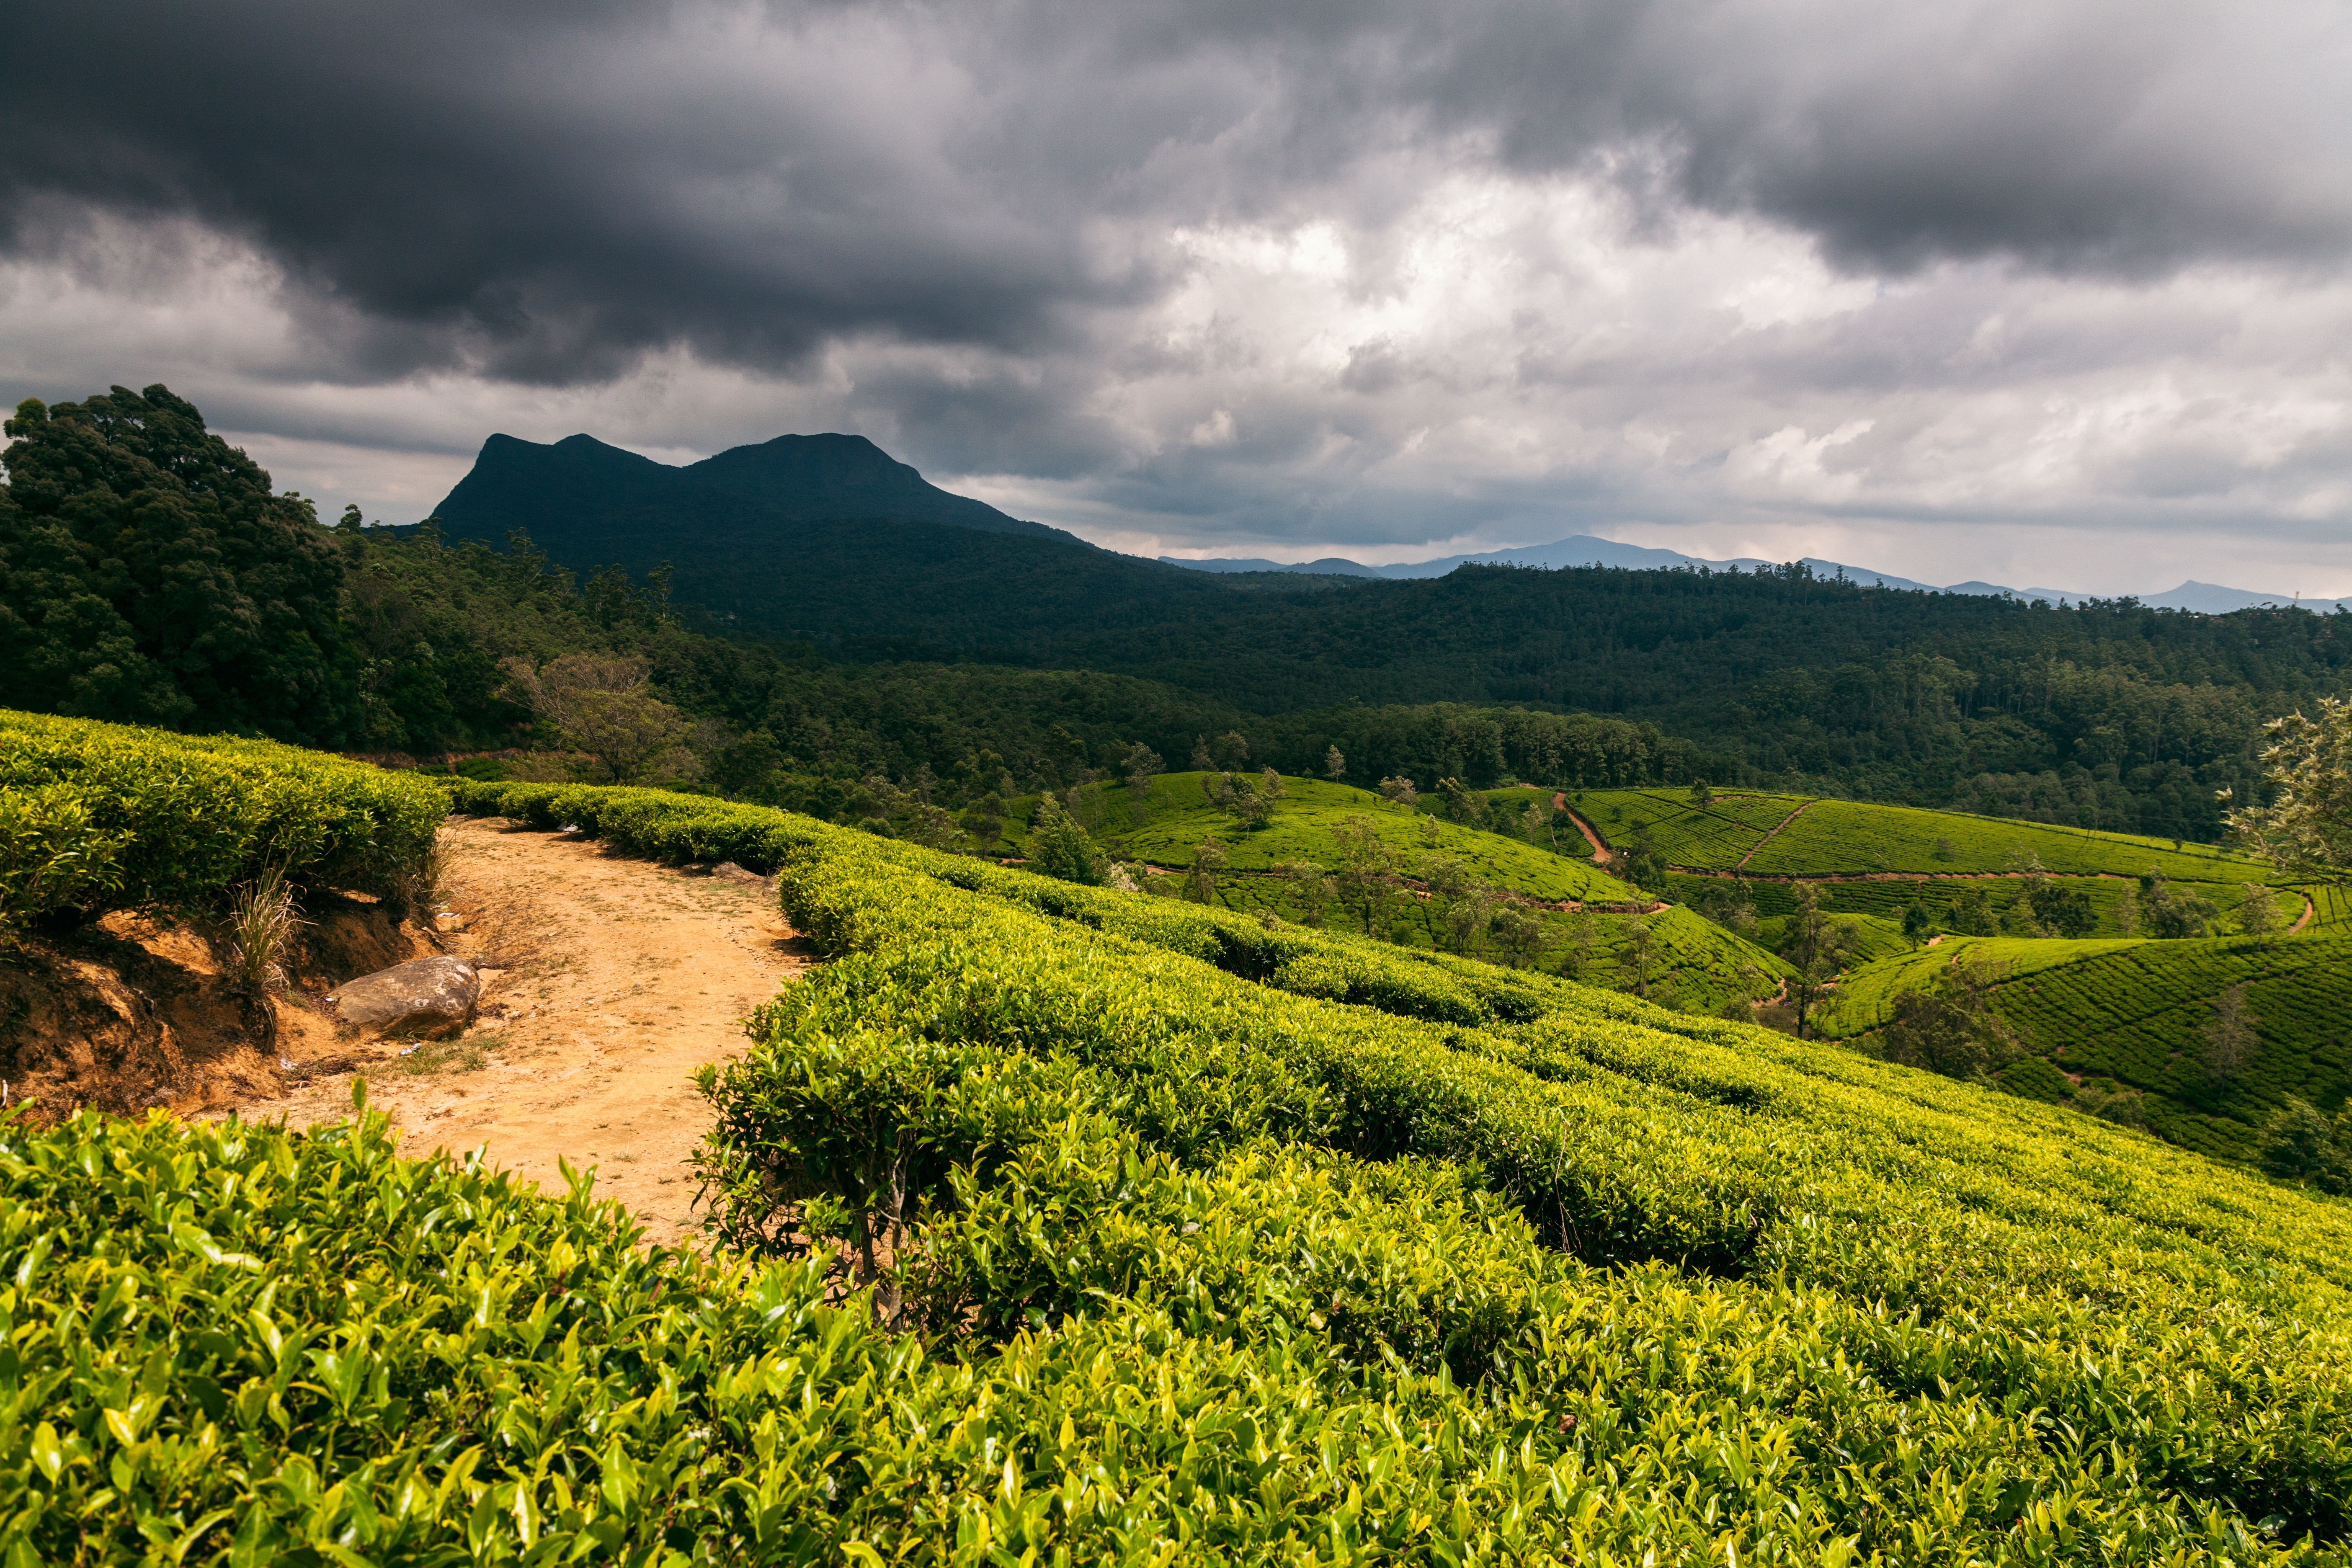
landscape, tree, nature, forest, grass, mountain, cloud, plant, sky, field, meadow, hill, flower, valley, mountain range, green, pasture, agriculture, highland, grassland, plantation, plateau, habitat, rural area, natural environment, geographical feature, mountainous landforms